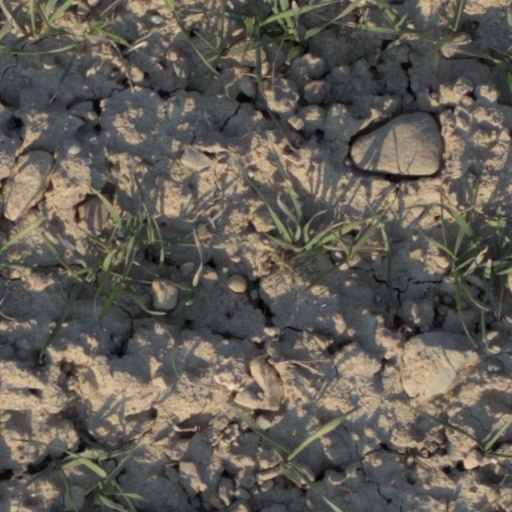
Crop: wheat